Abolition of serfdom in Poland

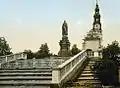
The monument of Alexander II, the "Tsar-Liberator," erected in 1899 in Częstochowa with funds voluntarily collected from Polish peasants.

Abolition of serfdom in Poland was a gradual process tied to the economy of the Polish-Lithuanian Commonwealth, where the nobility depended on serf labour for income and status. Initial steps toward reform began in the late 18th century, with the Constitution of 3 May 1791 offering limited protections to peasants and the Połaniec Proclamation of 1794 reducing some obligations of serfs and granting limited rights, such as personal freedom and protection from landlord abuses, during the Kościuszko Uprising. These efforts faced strong resistance from nobles who were reluctant to lose control over free labour.